KREF (AM)

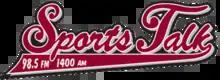
Former logo

On weekday's, T Row in the Morning with Toby Rowland and TJ Perry is on from 6-9am. The Plank Show with Chris Plank is on from 9-11am. Total Sports with James Hale is on from 11am-2pm. The Rush with Chad McKee and Teddy Lehman is on from 2-6pm. Fox Sports Radio is on overnights and weekends.